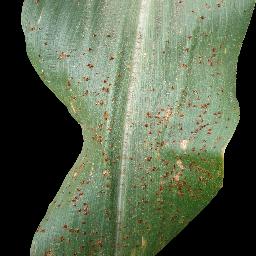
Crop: corn
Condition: (maize)_common_rust